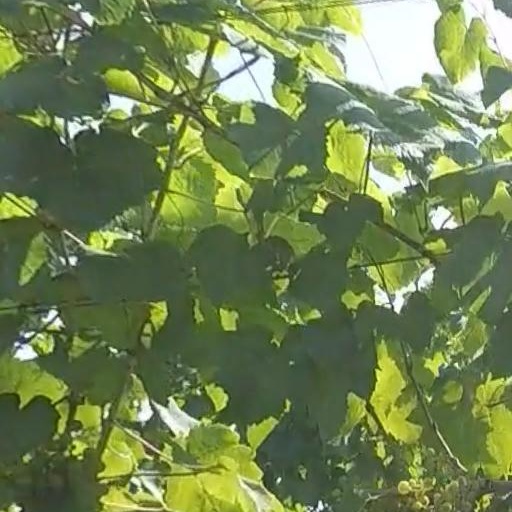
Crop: grape